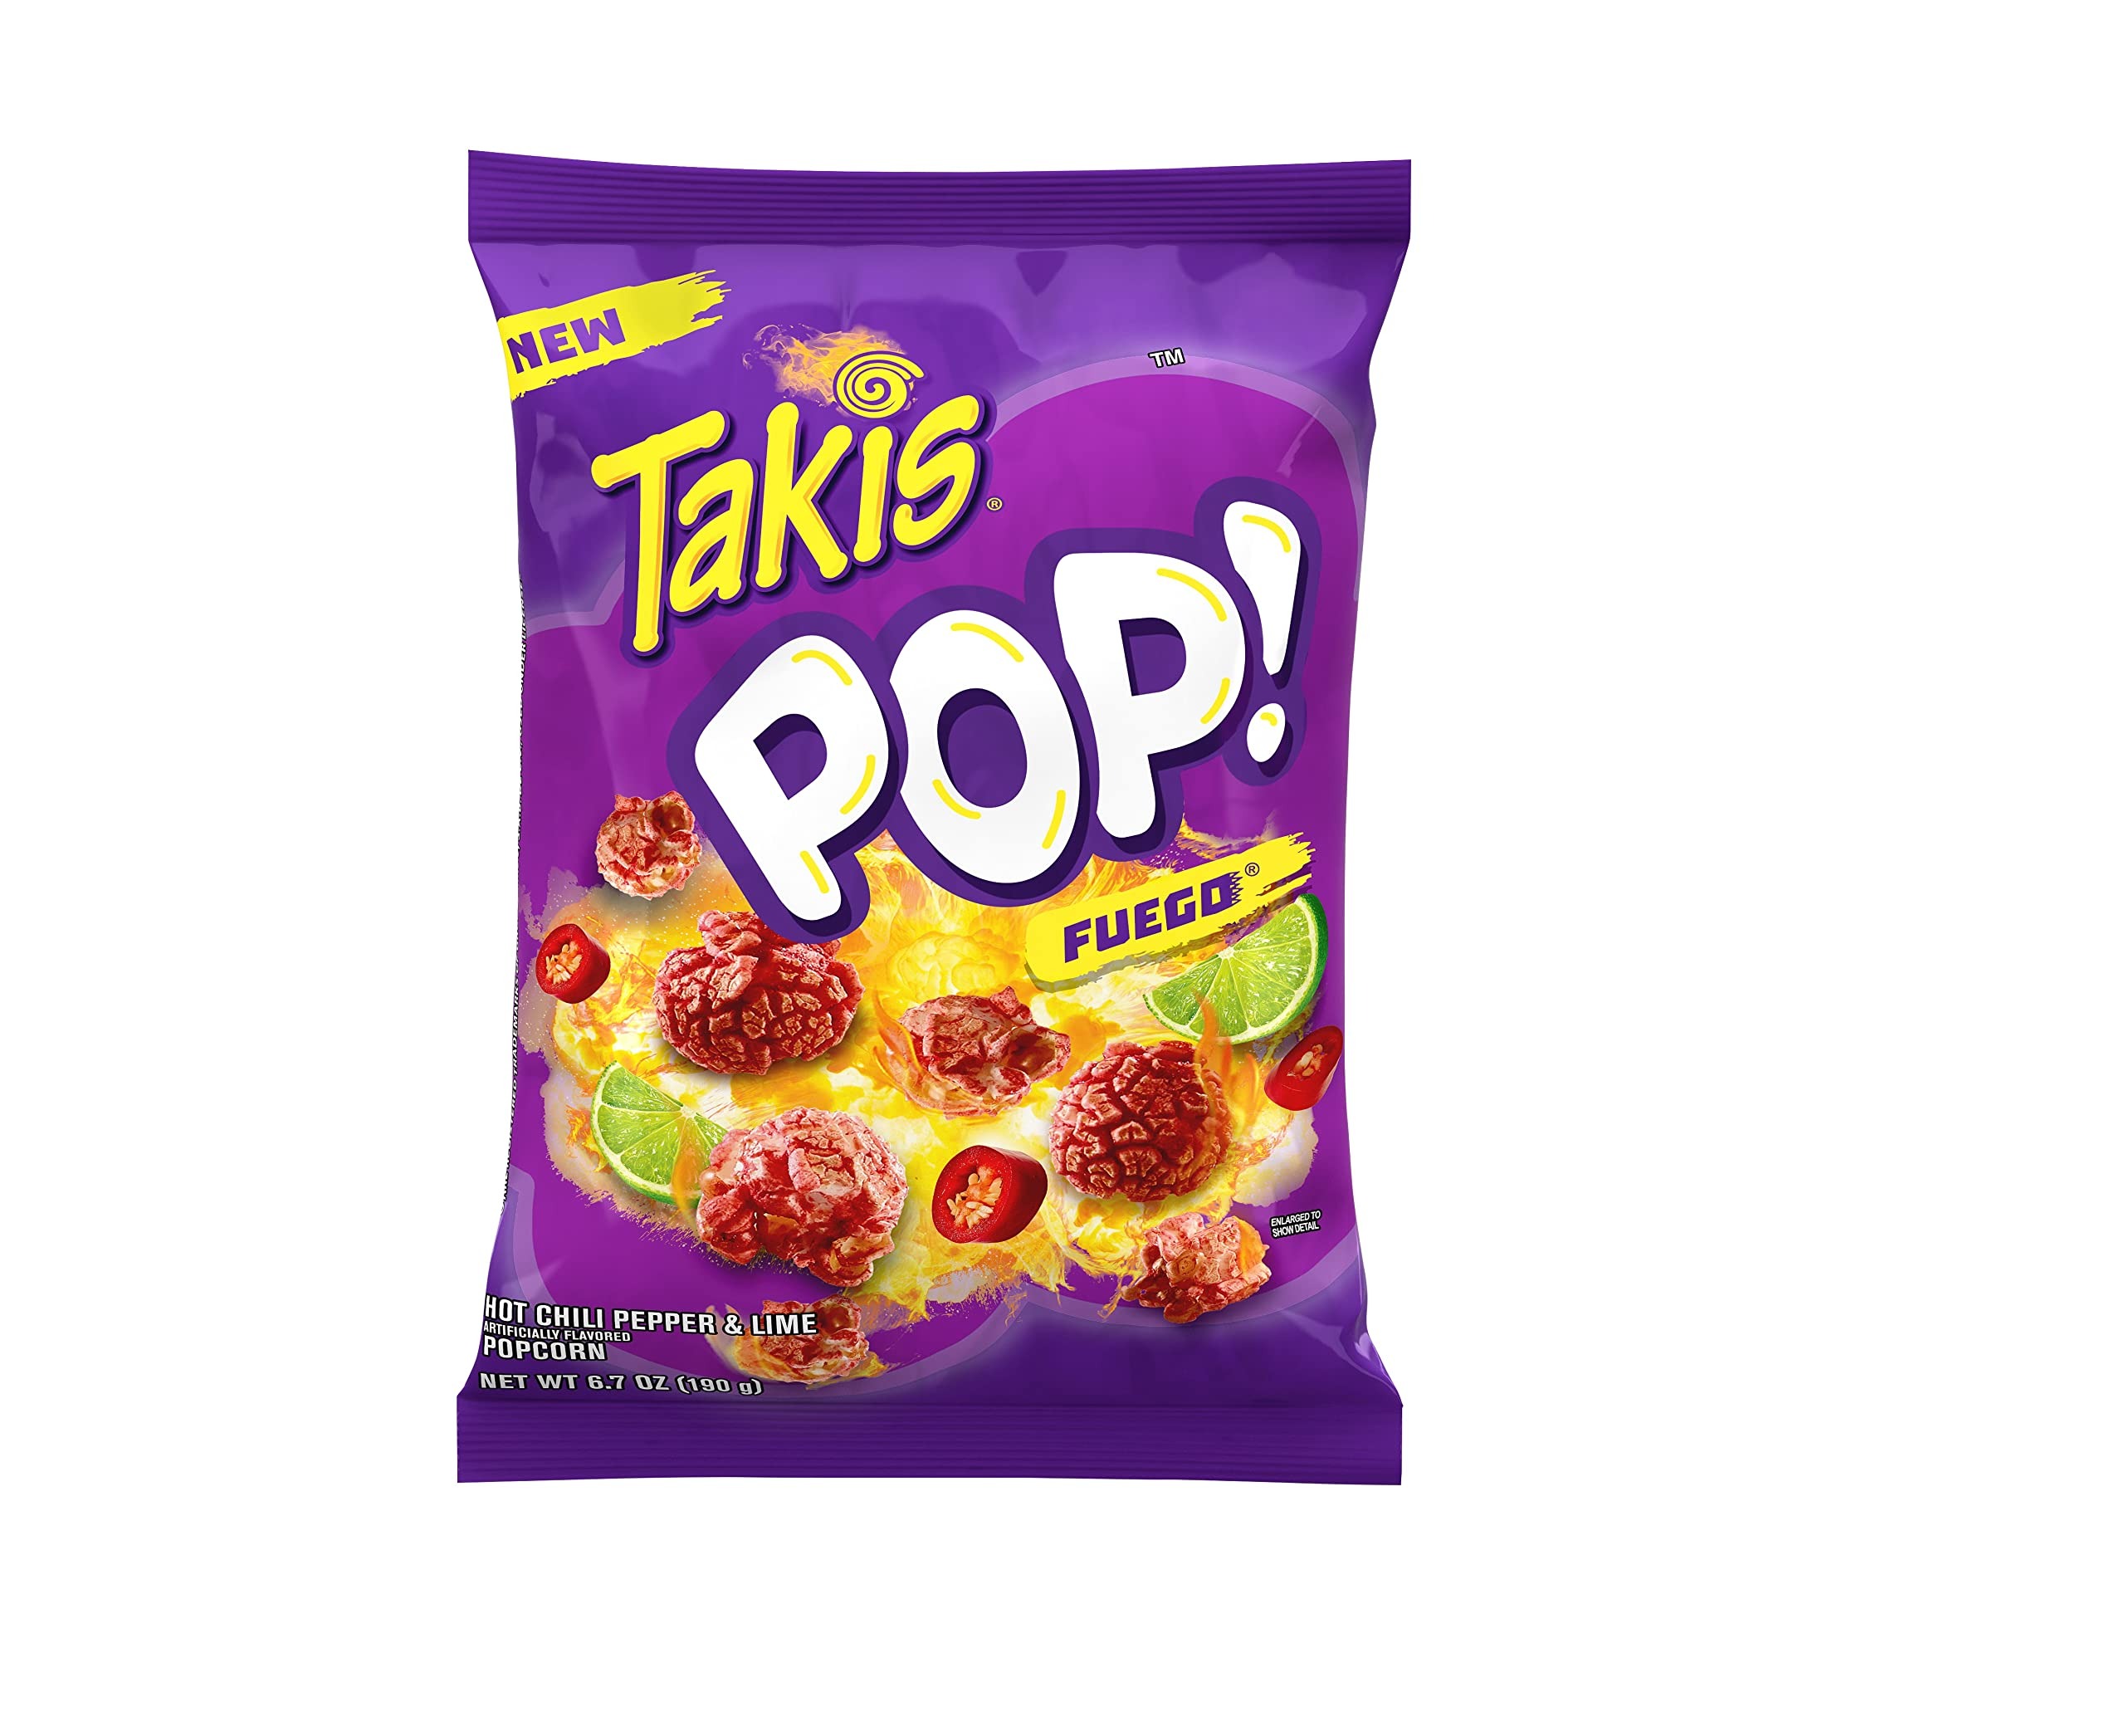
Item Name: Takis Pop! Fuego 6.7 oz
Bullet Point: Takis. Face the Intensity.
Value: 6.7
Unit: Ounce

Price: 3.92